Iñaki Bonillas

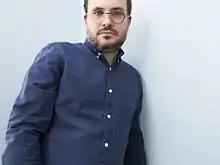
Selfie of the Mexican artist Iñaki Bonillas.

Iñaki Bonillas (born 1981 in Mexico City) is an artist living and working in Mexico City. His recent work is based on the photographic archive of his grandfather J.R. Plaza and family. In 2007 he participated in a group exhibition at Claremont Museum of Art.